Edmund H. Garrett

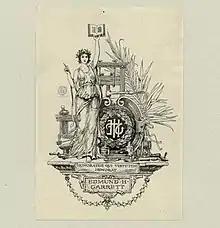
Edmund H. Garrett's bookplate, which he designed. A woman resembling a Muse is surrounded by printing tools. The motto reads "Honoratus Qui Virtutem Honorat"

Garrett was born in Albany, New York on October 19, 1853. While little is known of his initial art education, Garrett rose through the ranks to become a distinguished member of the Boston Art Club and the Copley Society of Art, and was an acquaintance and colleague of renowned impressionist artist Childe Hassam. He studied at the Académie Julian in Paris under Gustave Boulanger, Jules Lefebvre, John Paul Laurens, and Hector Leroux. After residing in Paris for approximately five years, he returned to America to establish a successful studio in Boston.